Gerakan Pramuka Indonesia

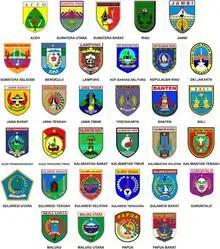
The insignia of the 34 councils west to east in geographic order, except for North Kalimantan and newer Papuan provinces, generally correspond to the coat-of-arms of their province

A National Special Scout Jamboree is held every five years for disabled Scouts. The seventh National Special Scouts Jamboree was held in 2007, in East Jakarta. The first jamboree of this sort to be held in Indonesia was in 1972.